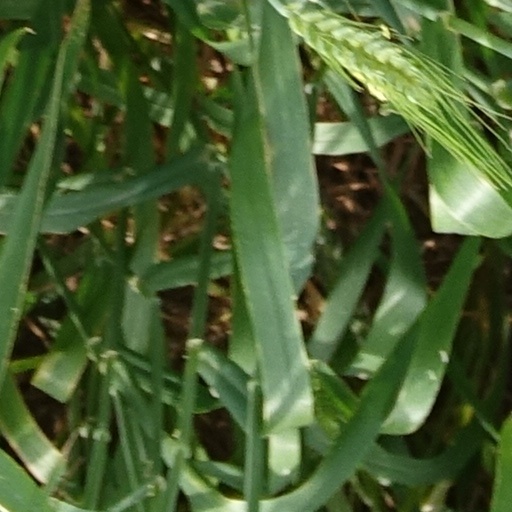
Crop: wheat